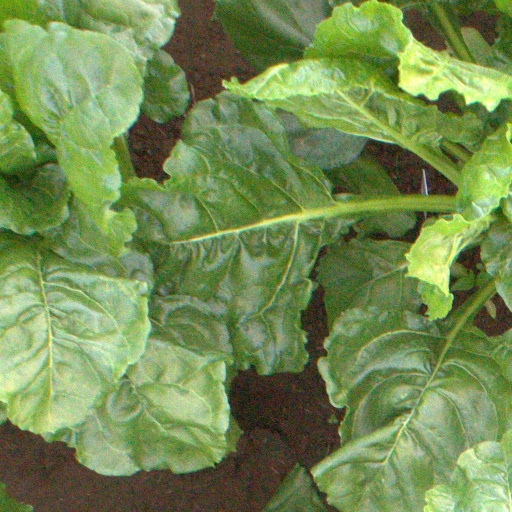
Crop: sugar beet